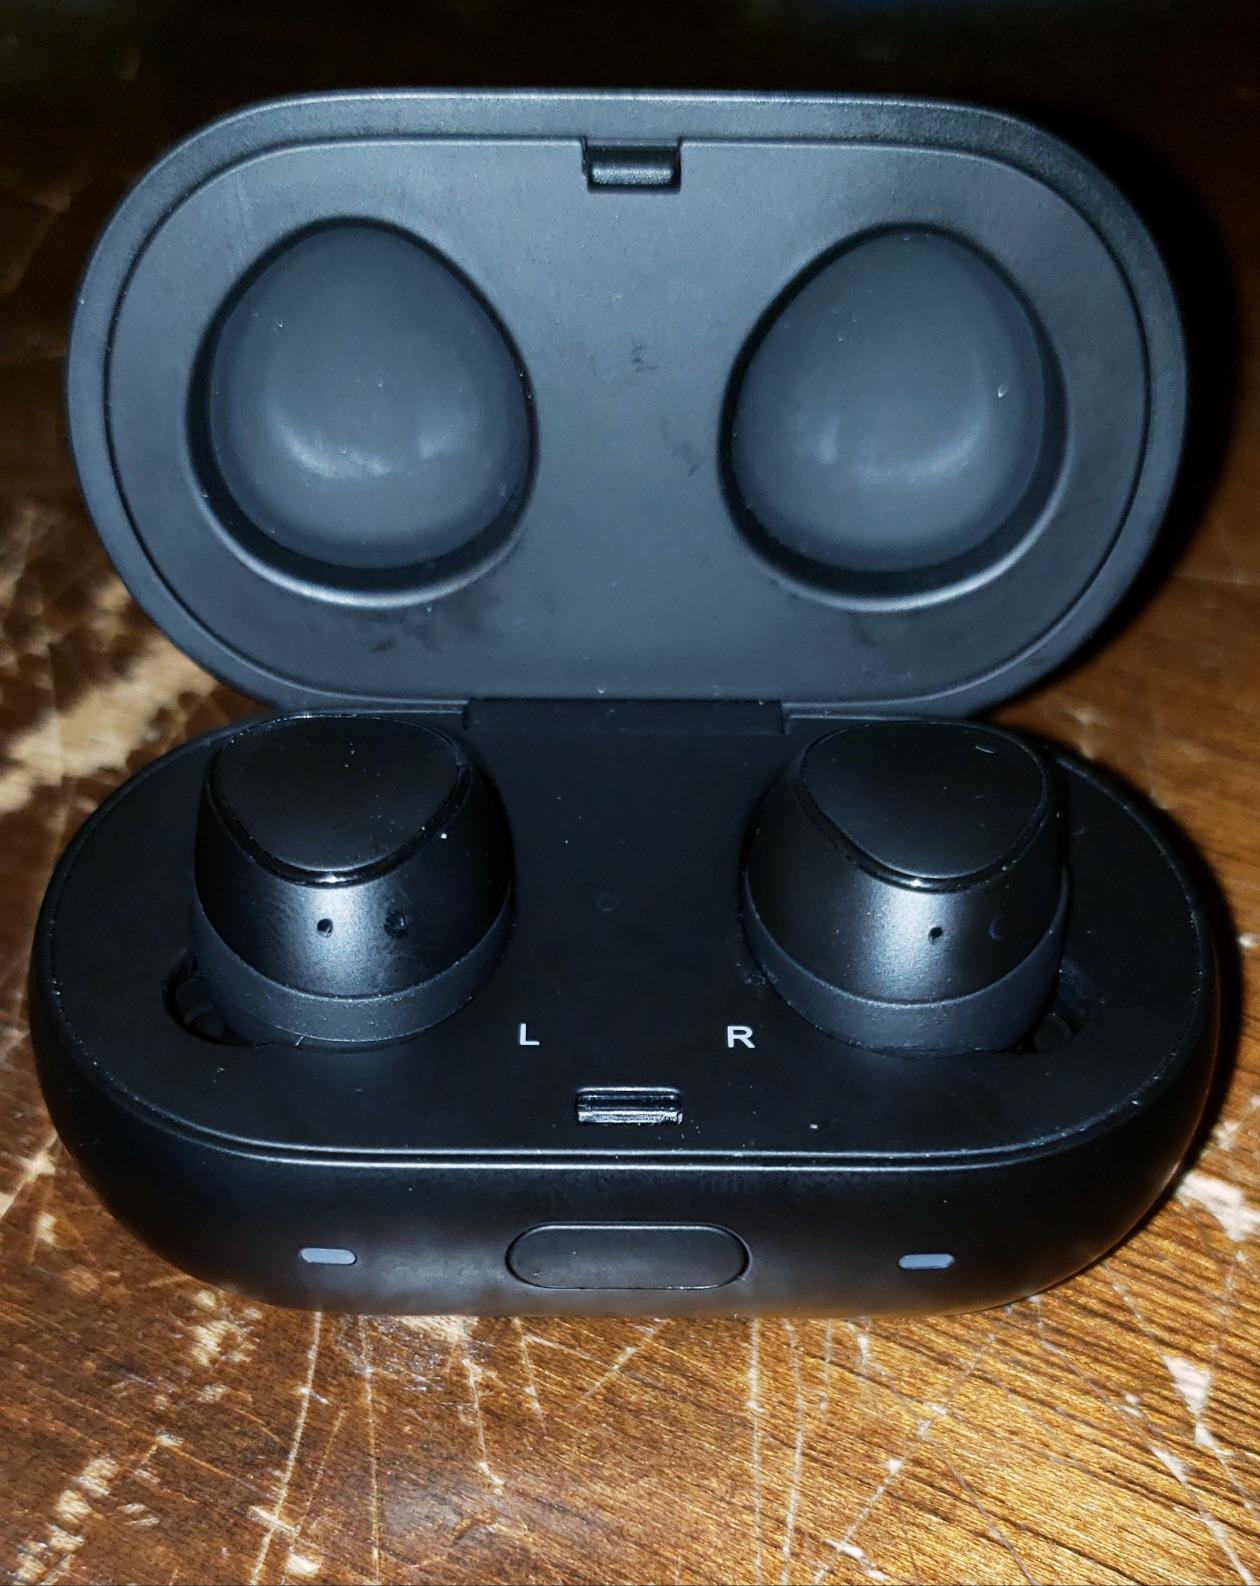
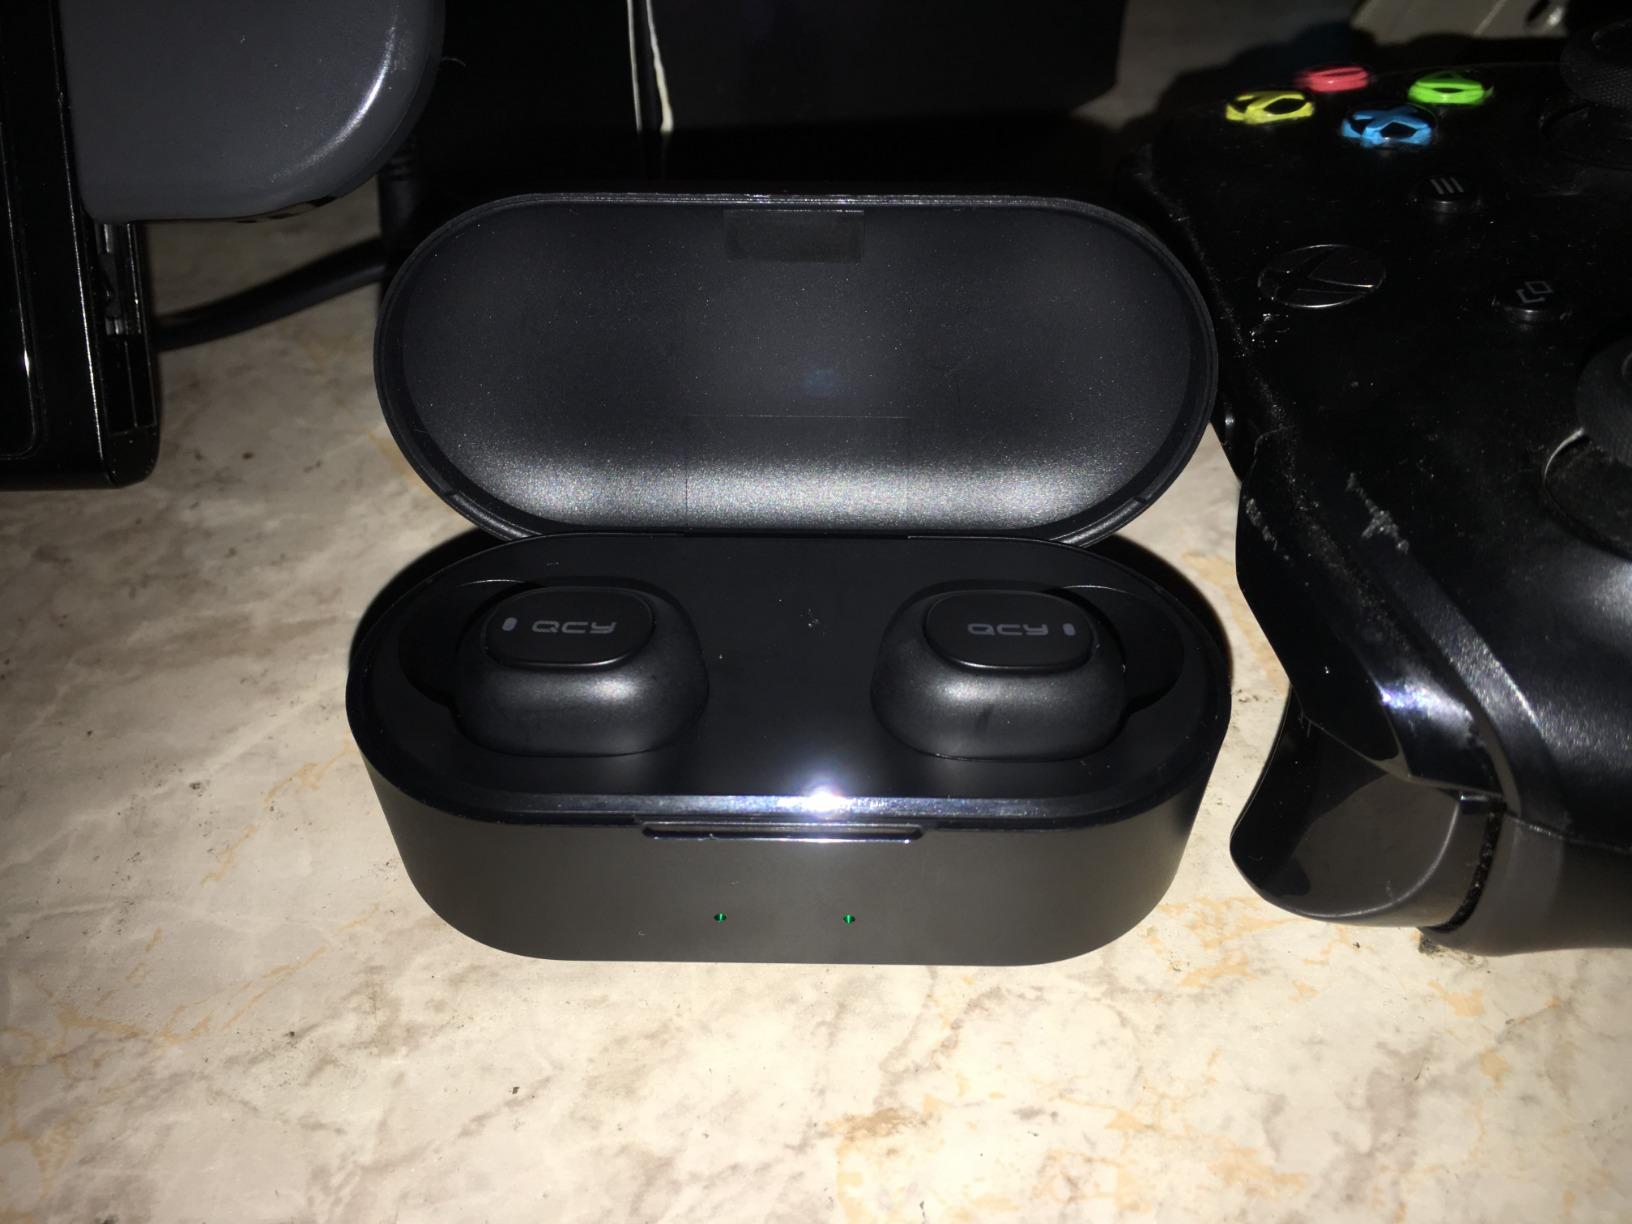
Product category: earbuds
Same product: no